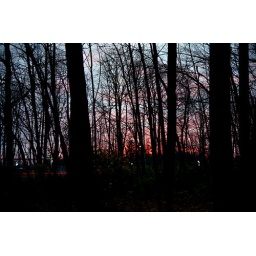
Red sky bleeding through the trees around my house in Waterloo.Elan 7E